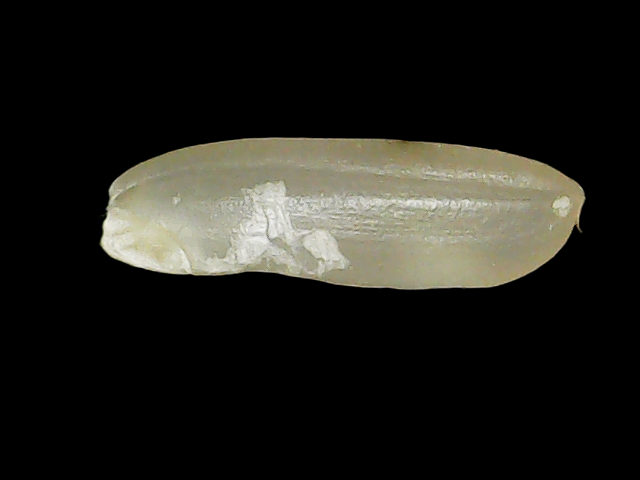
Rice variety: Binadhan14